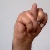
The image shows a hand gesture representing the letter 'N' in Indian Sign Language.